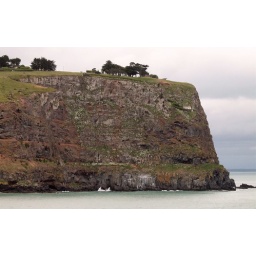
I'll take that little house in the middle of the wall! Great view of the ocean lookin' east.